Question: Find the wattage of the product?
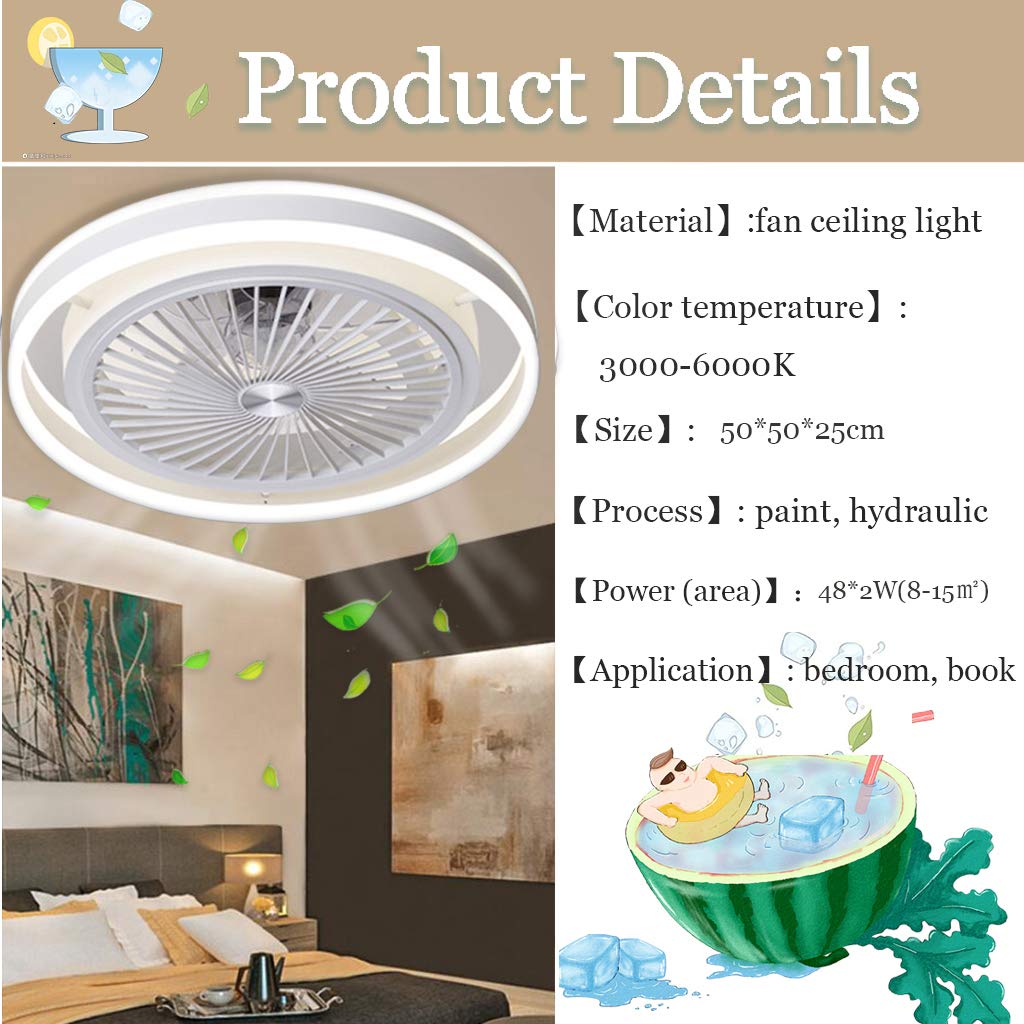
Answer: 2.0 watt